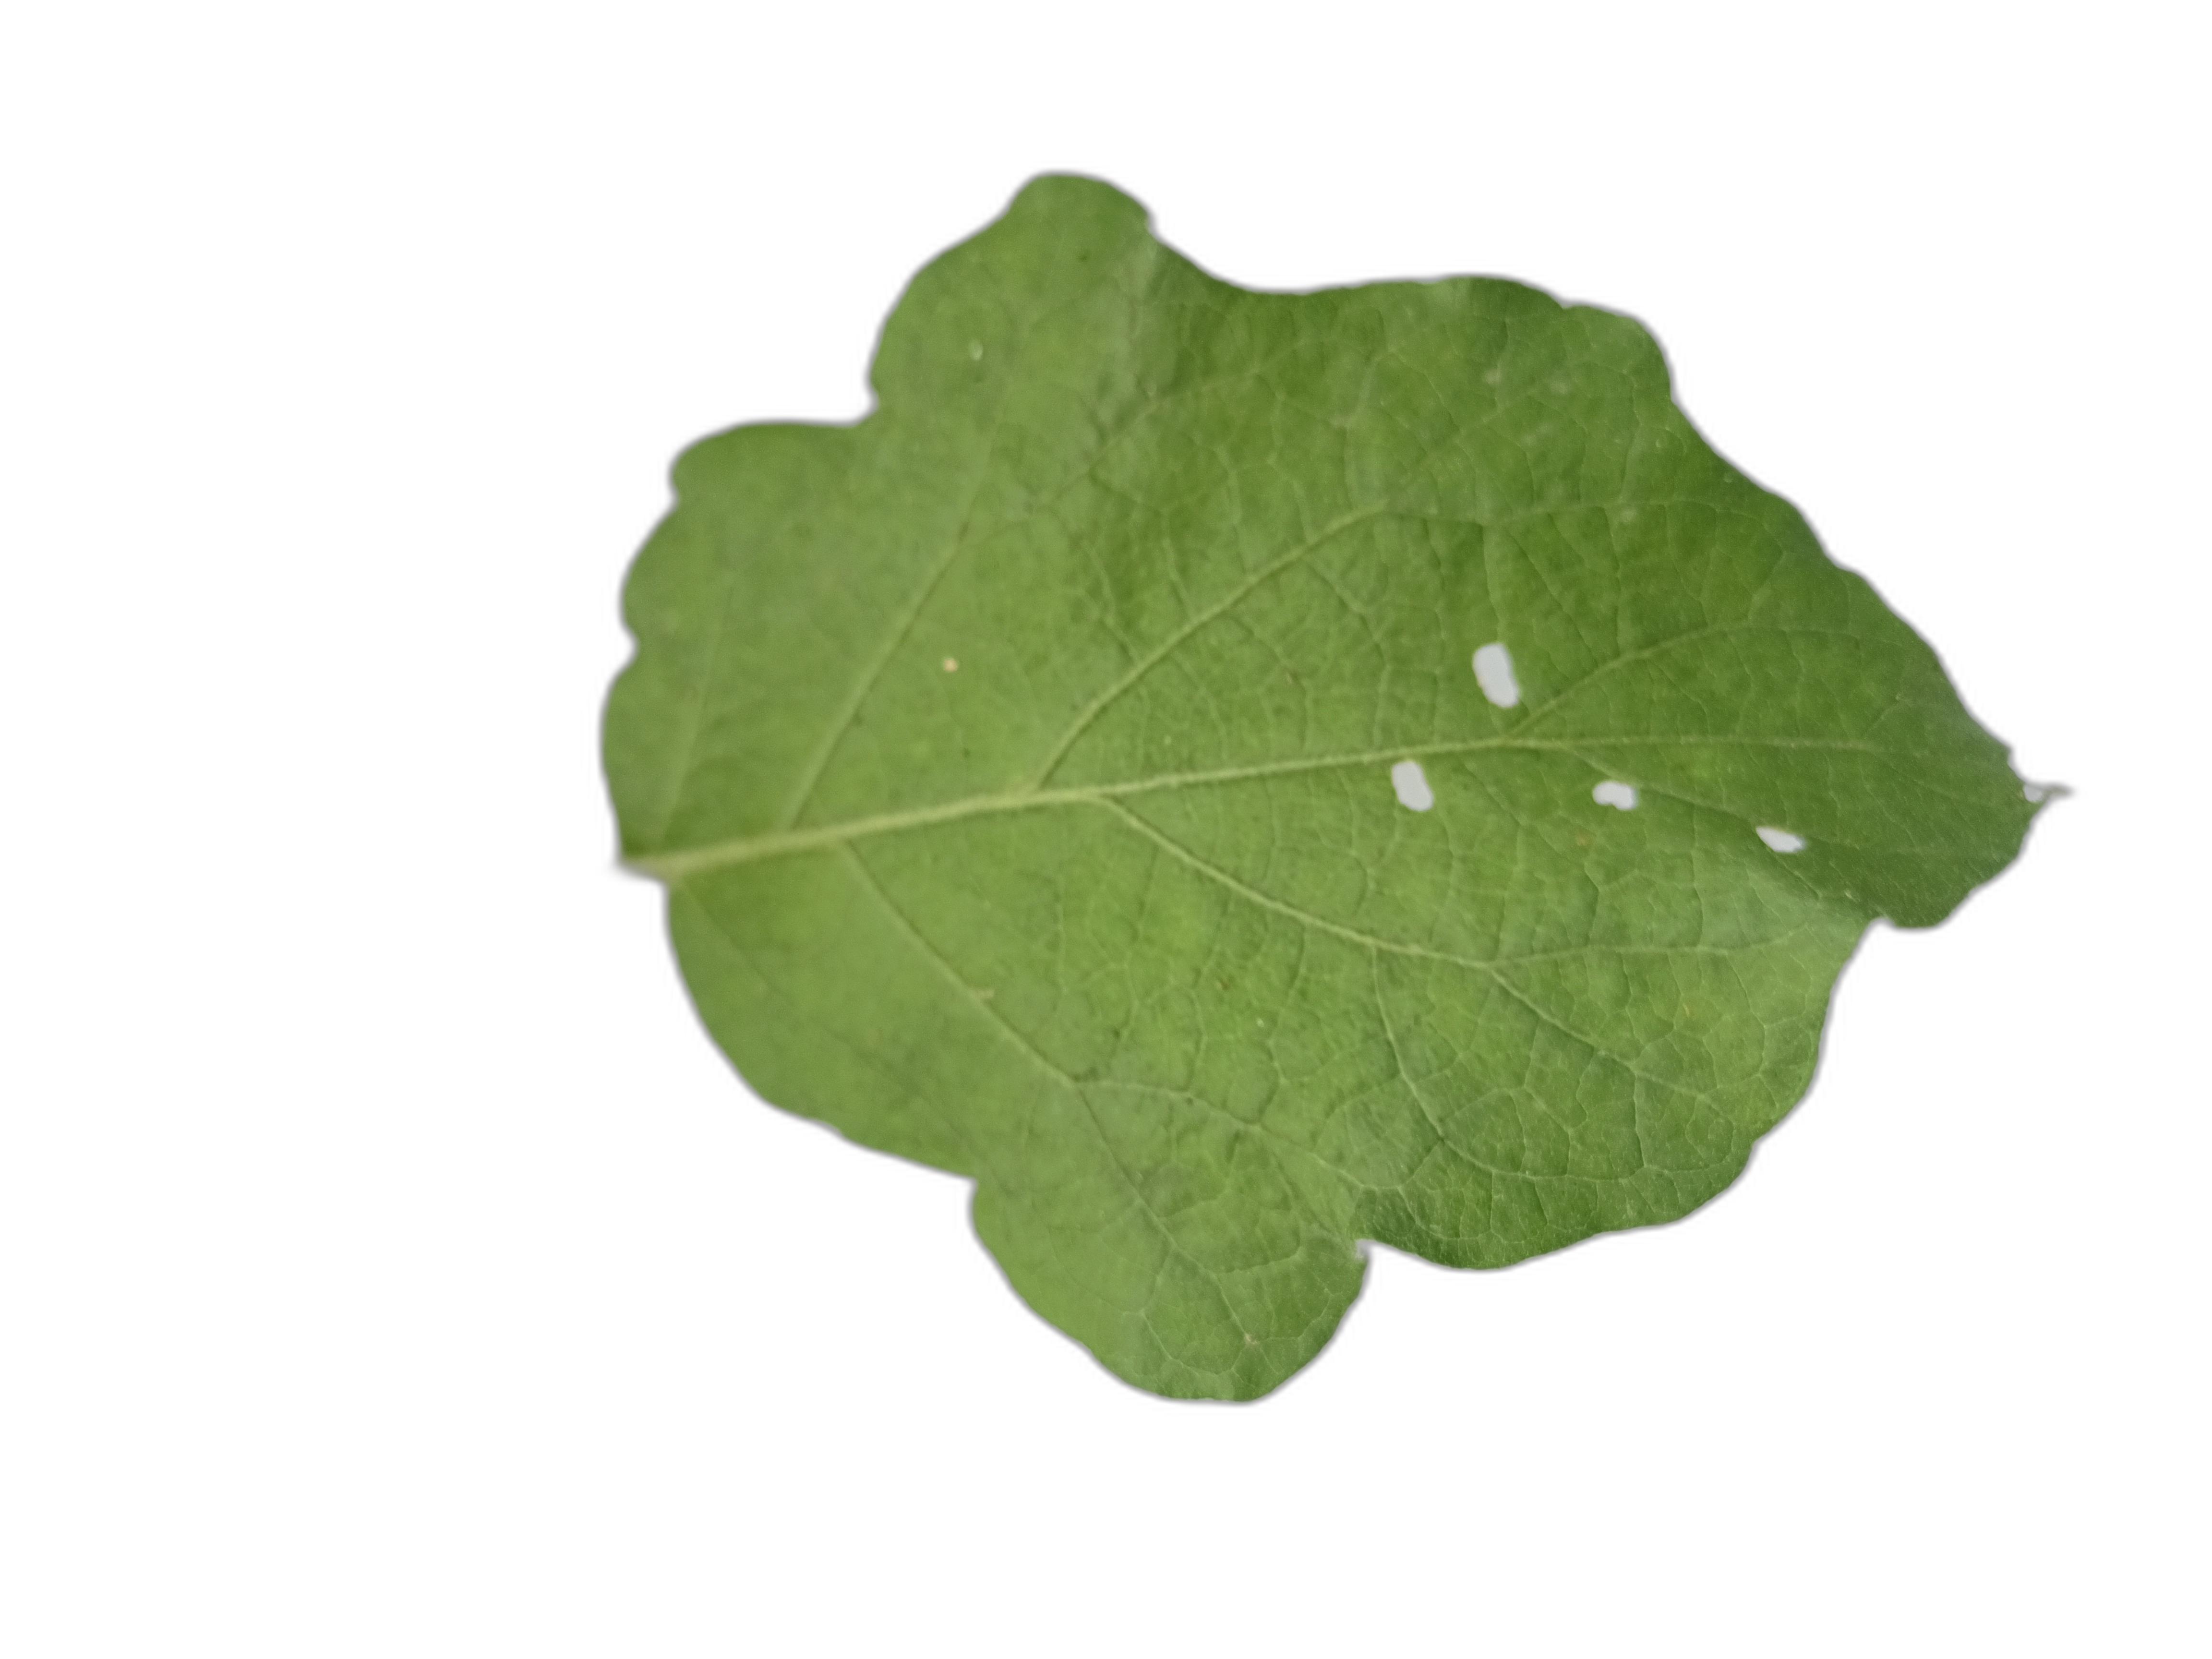
Label: Insect Pest Disease